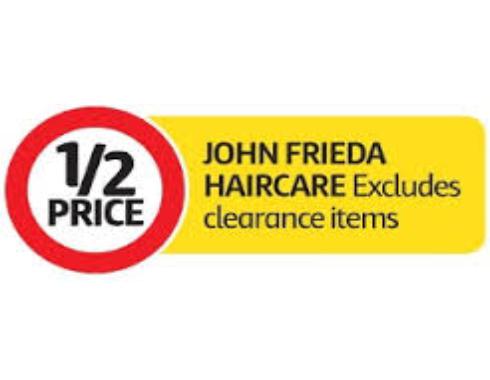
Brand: John Frieda
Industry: Necessities